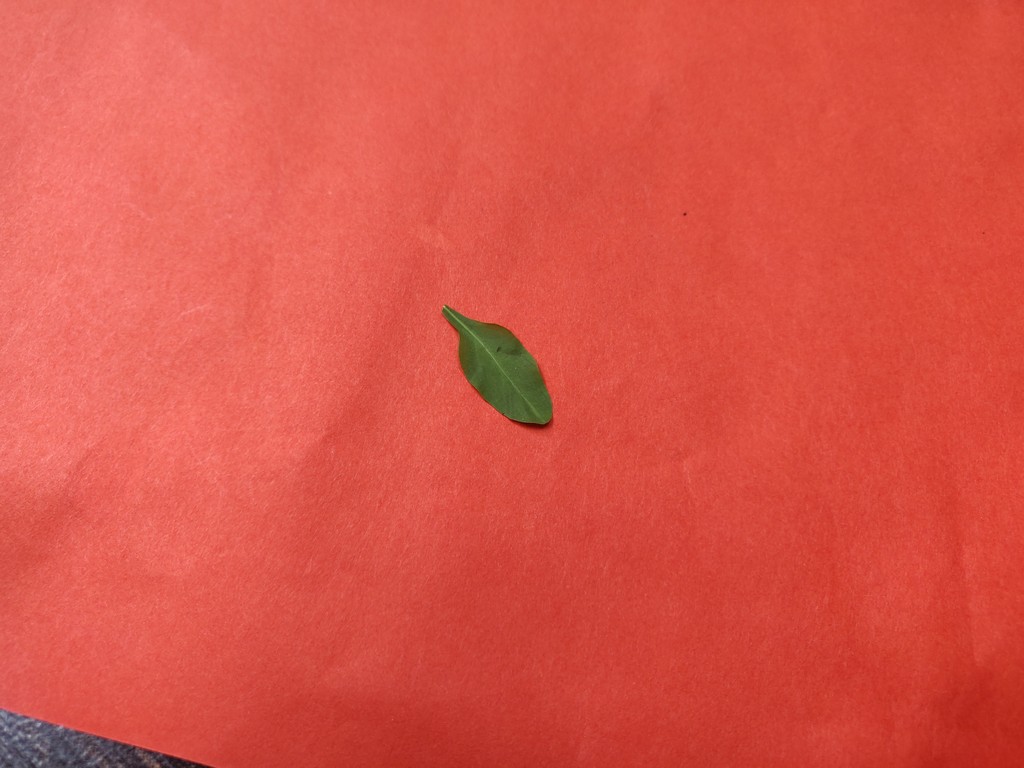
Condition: Healthy
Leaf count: single
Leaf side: back